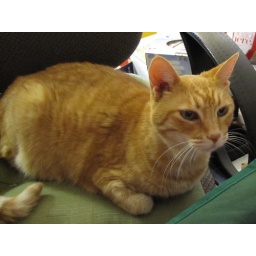
I'm ignoring you (and sitting in your computer chair)